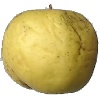
Label: Apple Golden 1